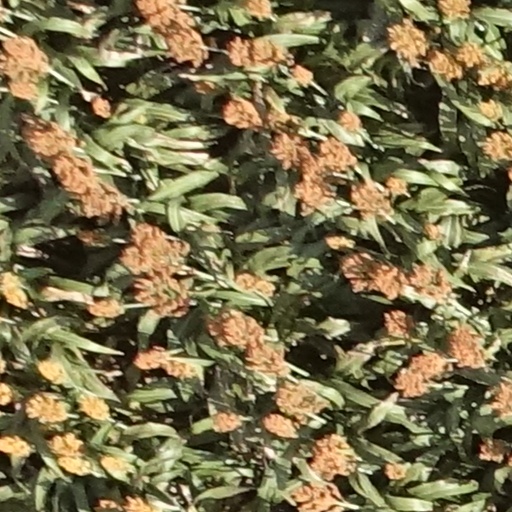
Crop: sorghum